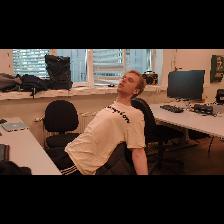
Label: Human